Bridal Veil Falls (Arkansas)

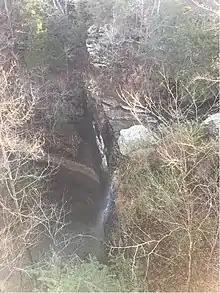
Bridal Veil Falls, as seen above from the viewing platform

Bridal Veil Falls is a natural waterfall, located in Cleburne County, Arkansas, outside of Heber Springs.